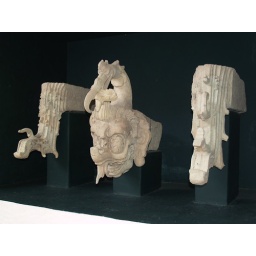
The most elaborated single piece sculpted in the Maya World. Notice the aquatic bird with a fish as the head ornament.